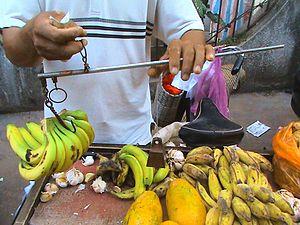
Dans une approche empirique, le poids rend compte de la qualité de ce qui est lourd ou léger, le poids d'un fardeau. La notion de poids s'étend aussi à toutes sortes de sensations et impressions. On parle de supporter, souffrir toutes les incommodités du travail, chaleur, pénibilité, en termes de poids.
La balance romaine ou « romaine » est une balance qui se compose d'un fléau suspendu par une anse qui le divise en deux bras inégaux. Le bras le plus court porte un bassin ou un crochet destiné à soutenir l'objet à peser. L'équilibre est obtenu à l'aide d'un poids constant qui, au moyen d'un anneau, glisse sur le bras le plus long : ce seul poids mobile permet de peser divers objets. L'équilibre a lieu lorsque le fléau est horizontal. Si la suspension est établie à l'aide de « couteaux » - appui idéal sur un point que l'on retrouve dans le trébuchet des apothicaires - et qu'on puisse négliger le frottement, on peut dégager l'égalité:
Une fraction égyptienne, ou unitaire, est une fraction de numérateur égal à un et de dénominateur entier strictement positif.